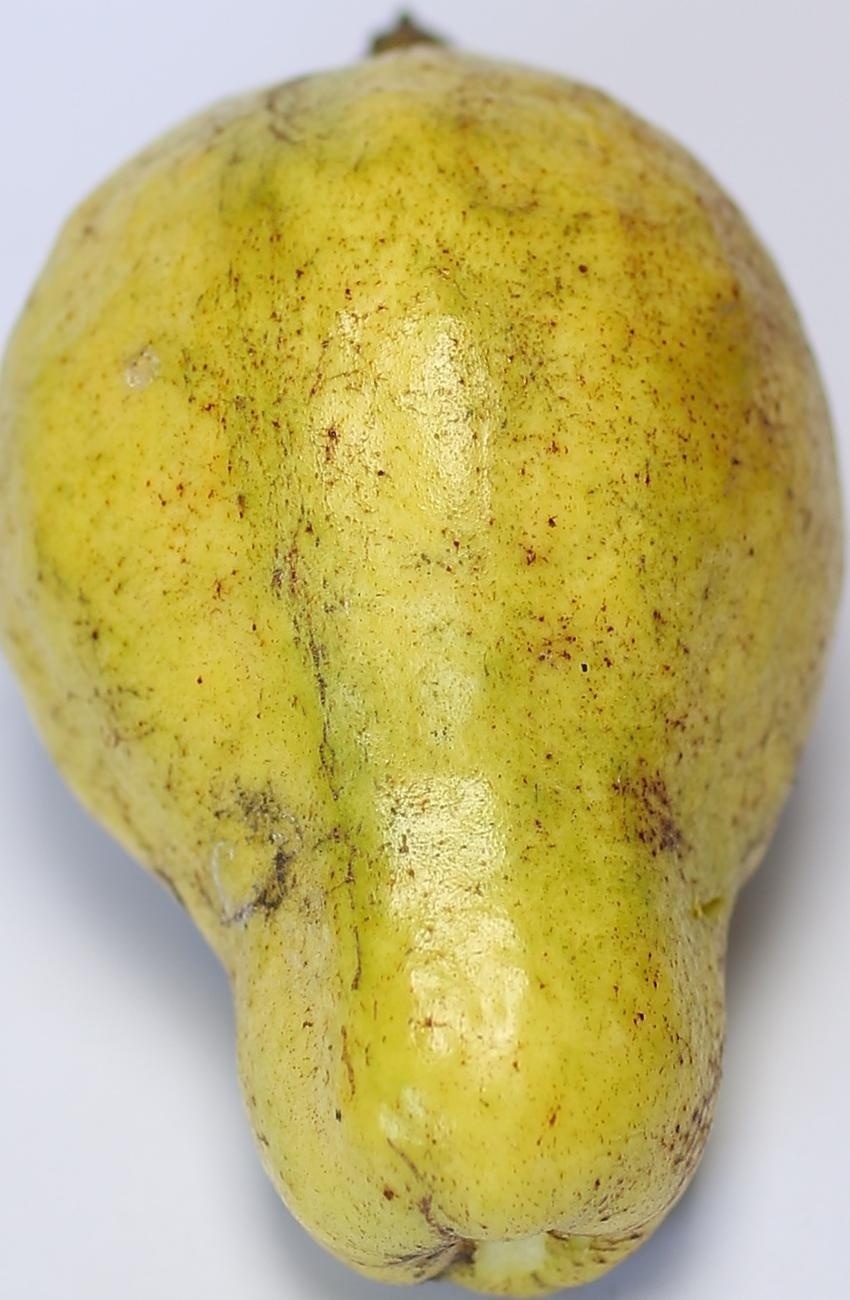
Maturity: mature-green
Variety: thadhrami